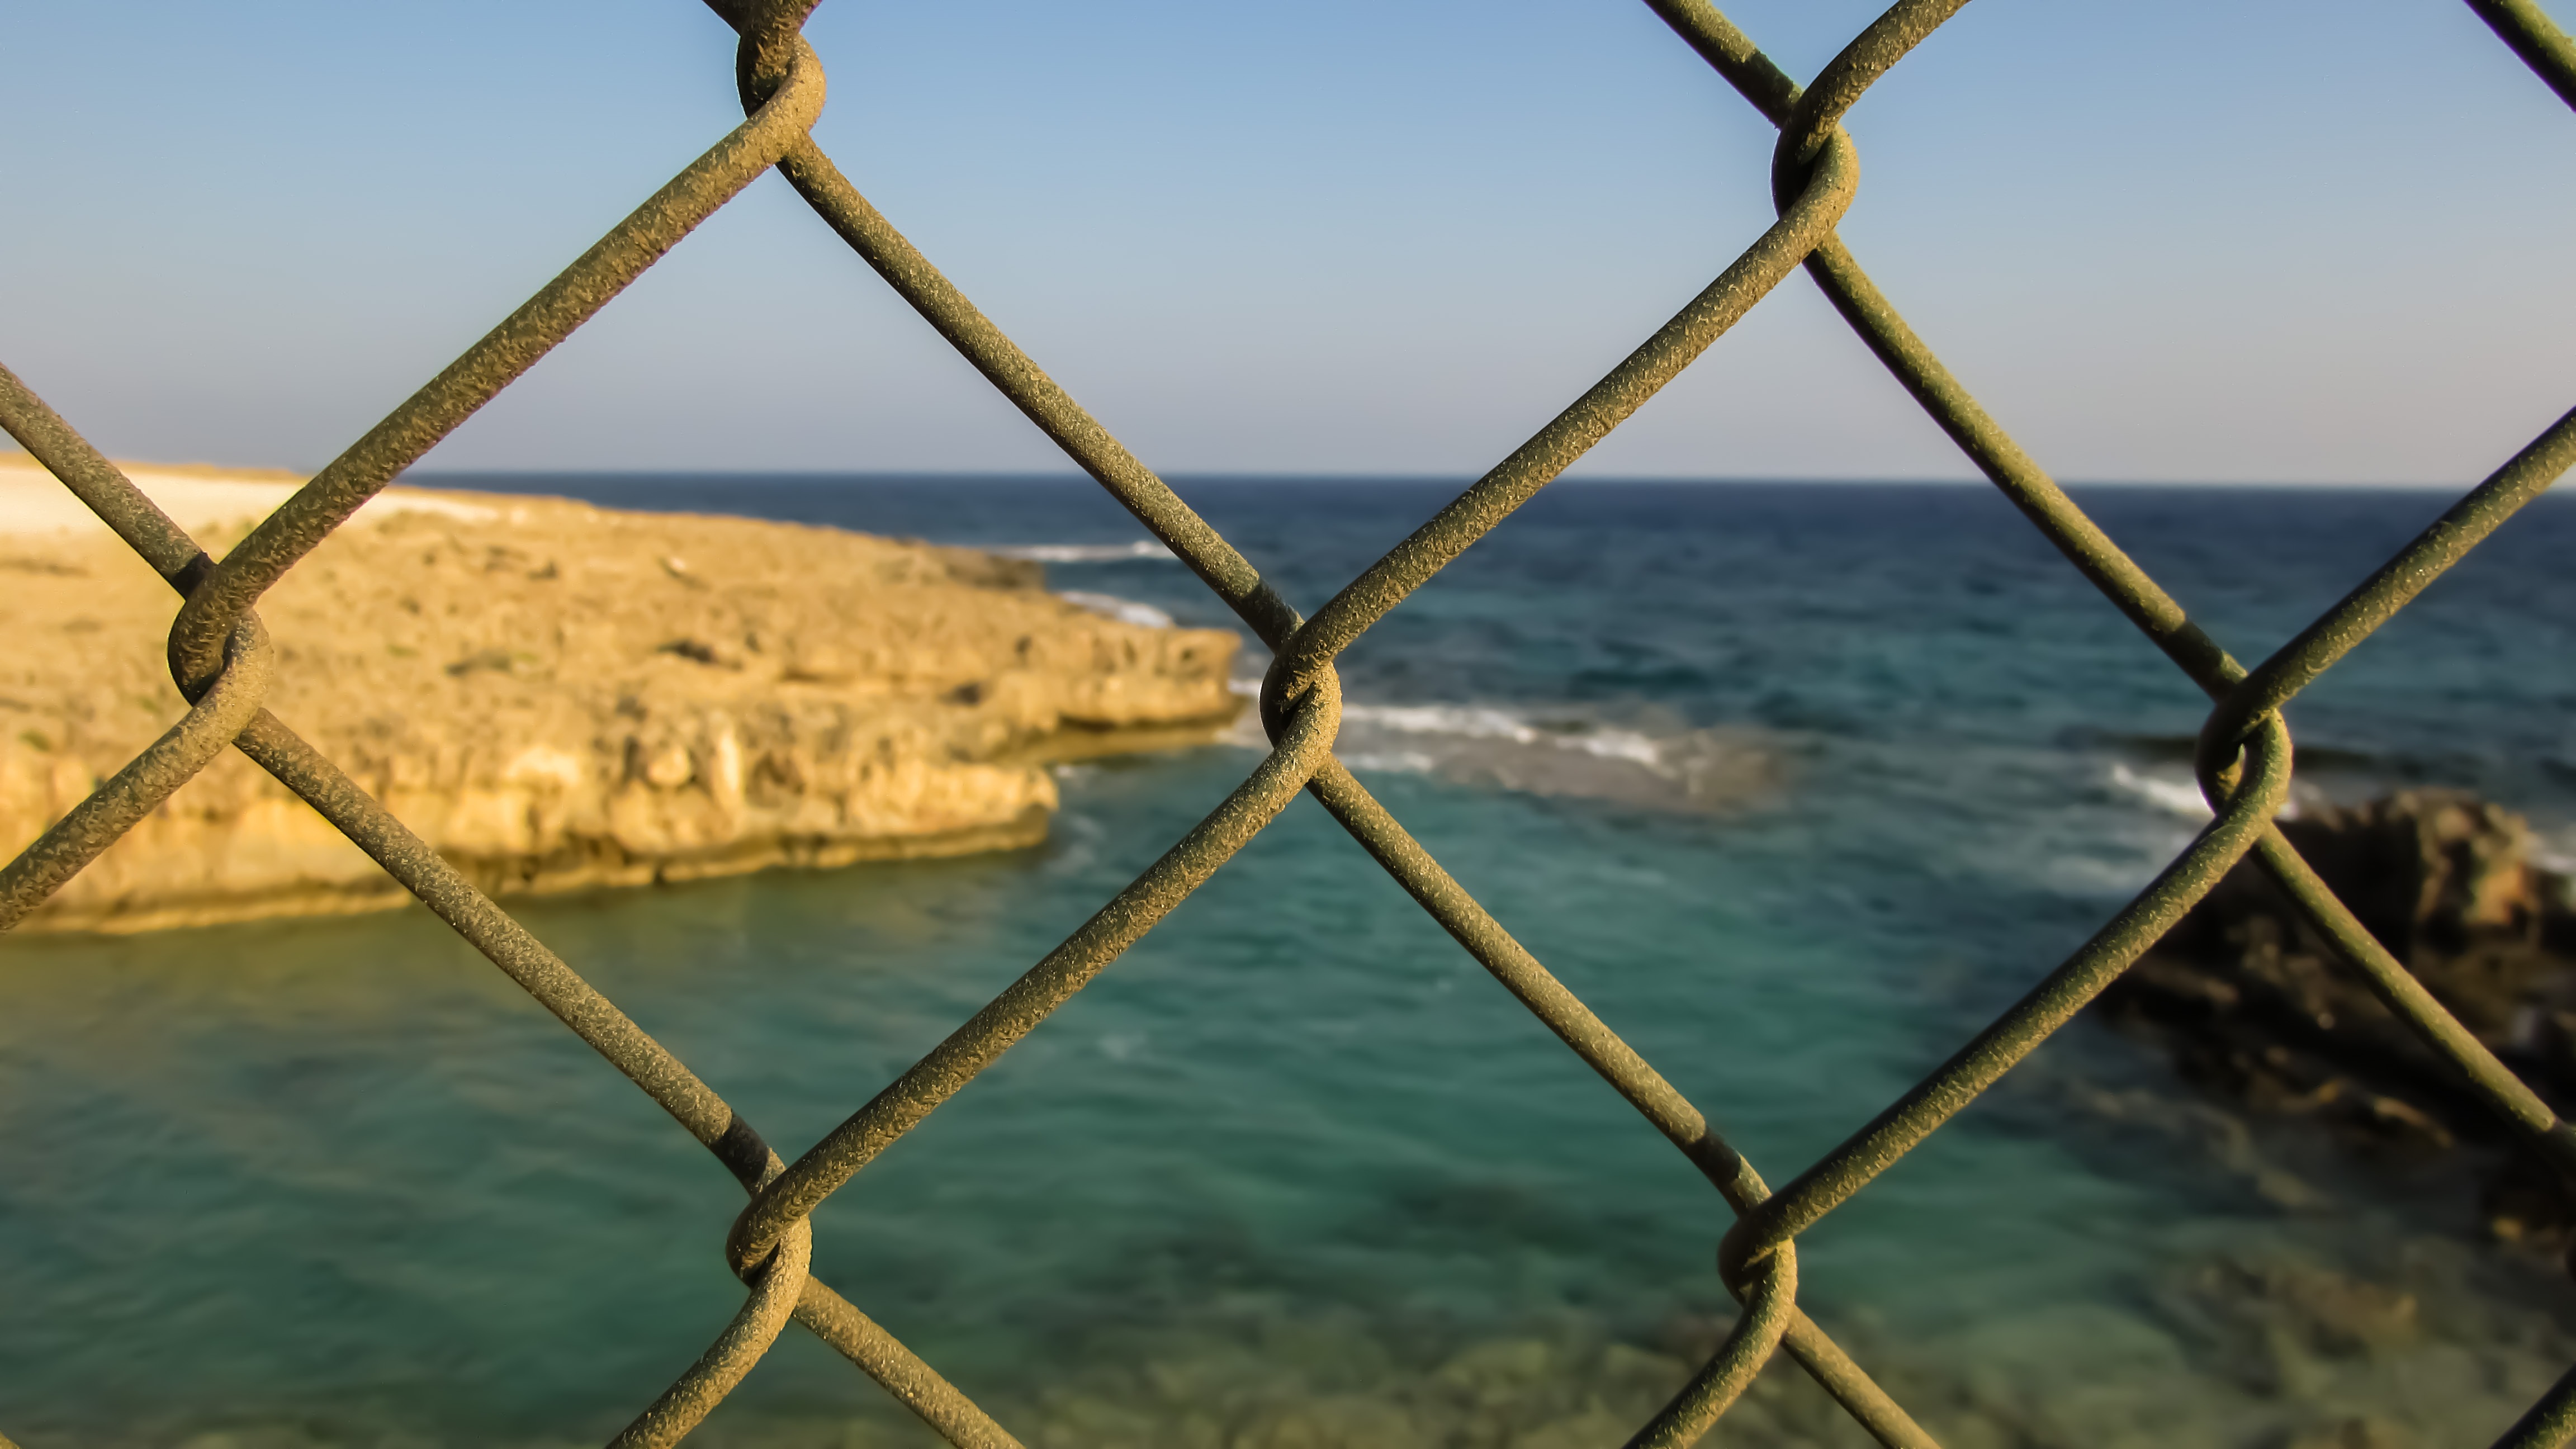
sea, coast, water, nature, fence, bridge, sunlight, morning, wind, reflection, metal, reservoir, block, privacy, barrier, protection, secure, blocked, restriction, separate, demarcate